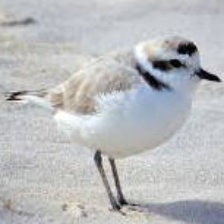
Species: SNOWY PLOVER
Scientific name: CHARADRIUS NIVOSUS